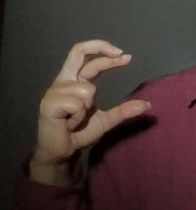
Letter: thal